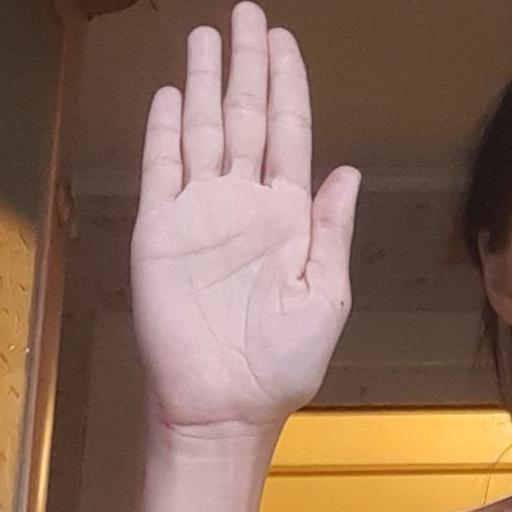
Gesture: stop